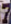
Number: 7